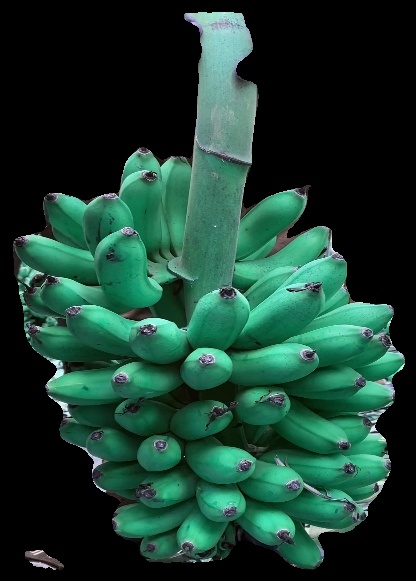
Variety: rasbale
Grade: grade1